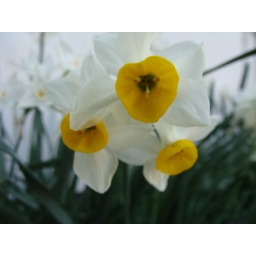
some flowers around my house